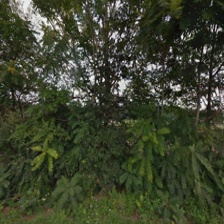
Label: streetView